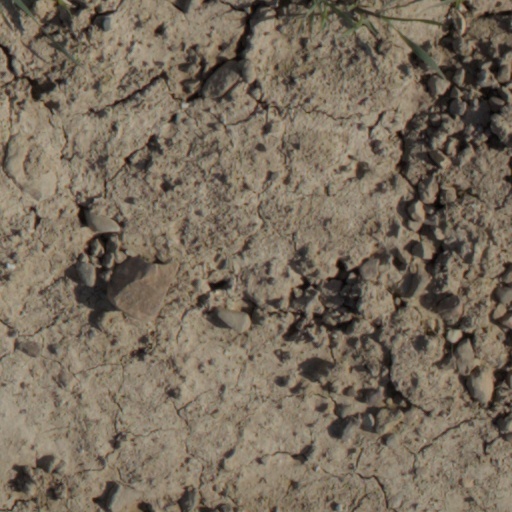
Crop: wheat